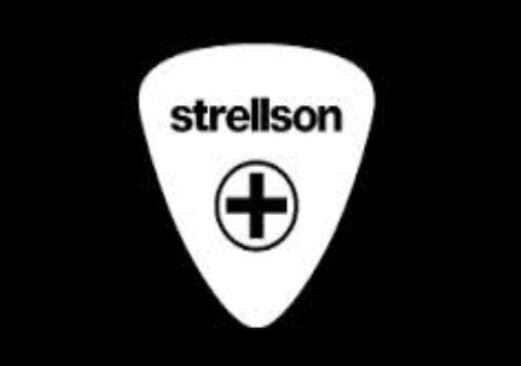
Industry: Clothes